Bremen-Vegesack

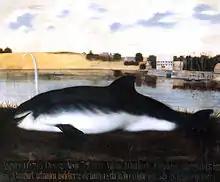
Beached whale at Vegesack harbor in 1670 by local painter Franz Wulfhagen shows the earliest known picture of Vegesack.

Vegesack was established long before the 14th century. At that time the mouth of the river Lesum and the small brook Aue to the river Weser was a preferred and protected berth for sailing ships in the winter time or in the stormy seasons. Therefore, the first buildings might have been a few workshops and accommodations and pubs for the sailors. After the first mention of a ferry across the Weser in the 14th century, the name "Vegesack" was first used in 1453. The source and the meaning of the name is unknown but might be derived from the pub "Thom Fegesacke".